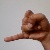
The image shows a hand gesture representing the letter 'J' in Indian Sign Language.